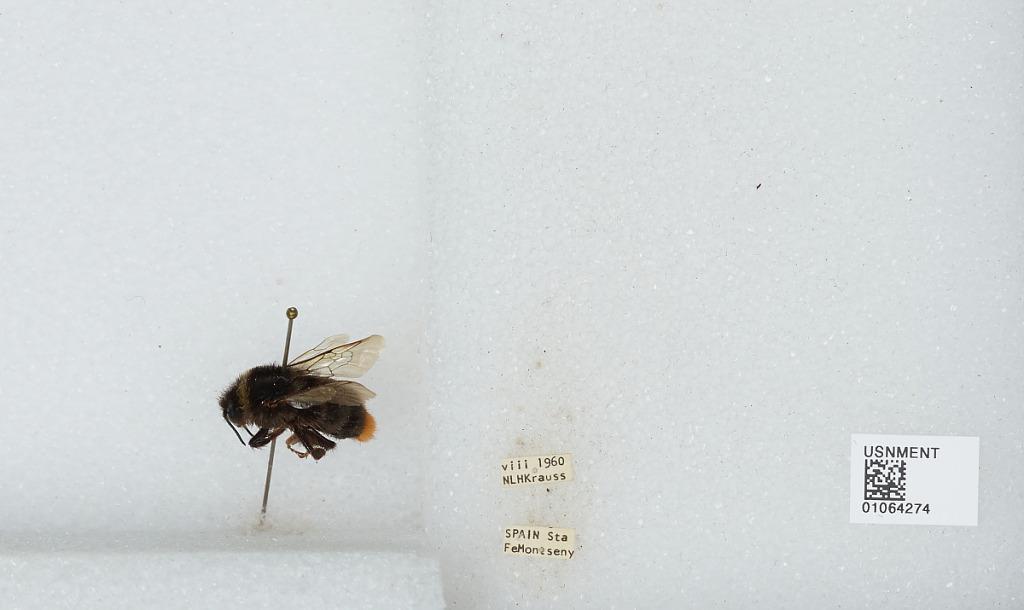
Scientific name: Bombus sp.
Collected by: N. Krauss
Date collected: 1960-8-
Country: Spain
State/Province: Catalonia
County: Barcelona
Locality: Santa Fe Montseny
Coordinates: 41.7693, 2.46841